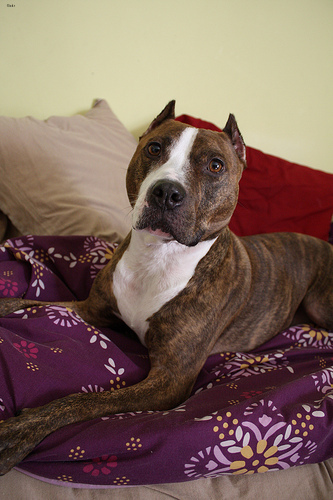
Breed: american pit bull terrier